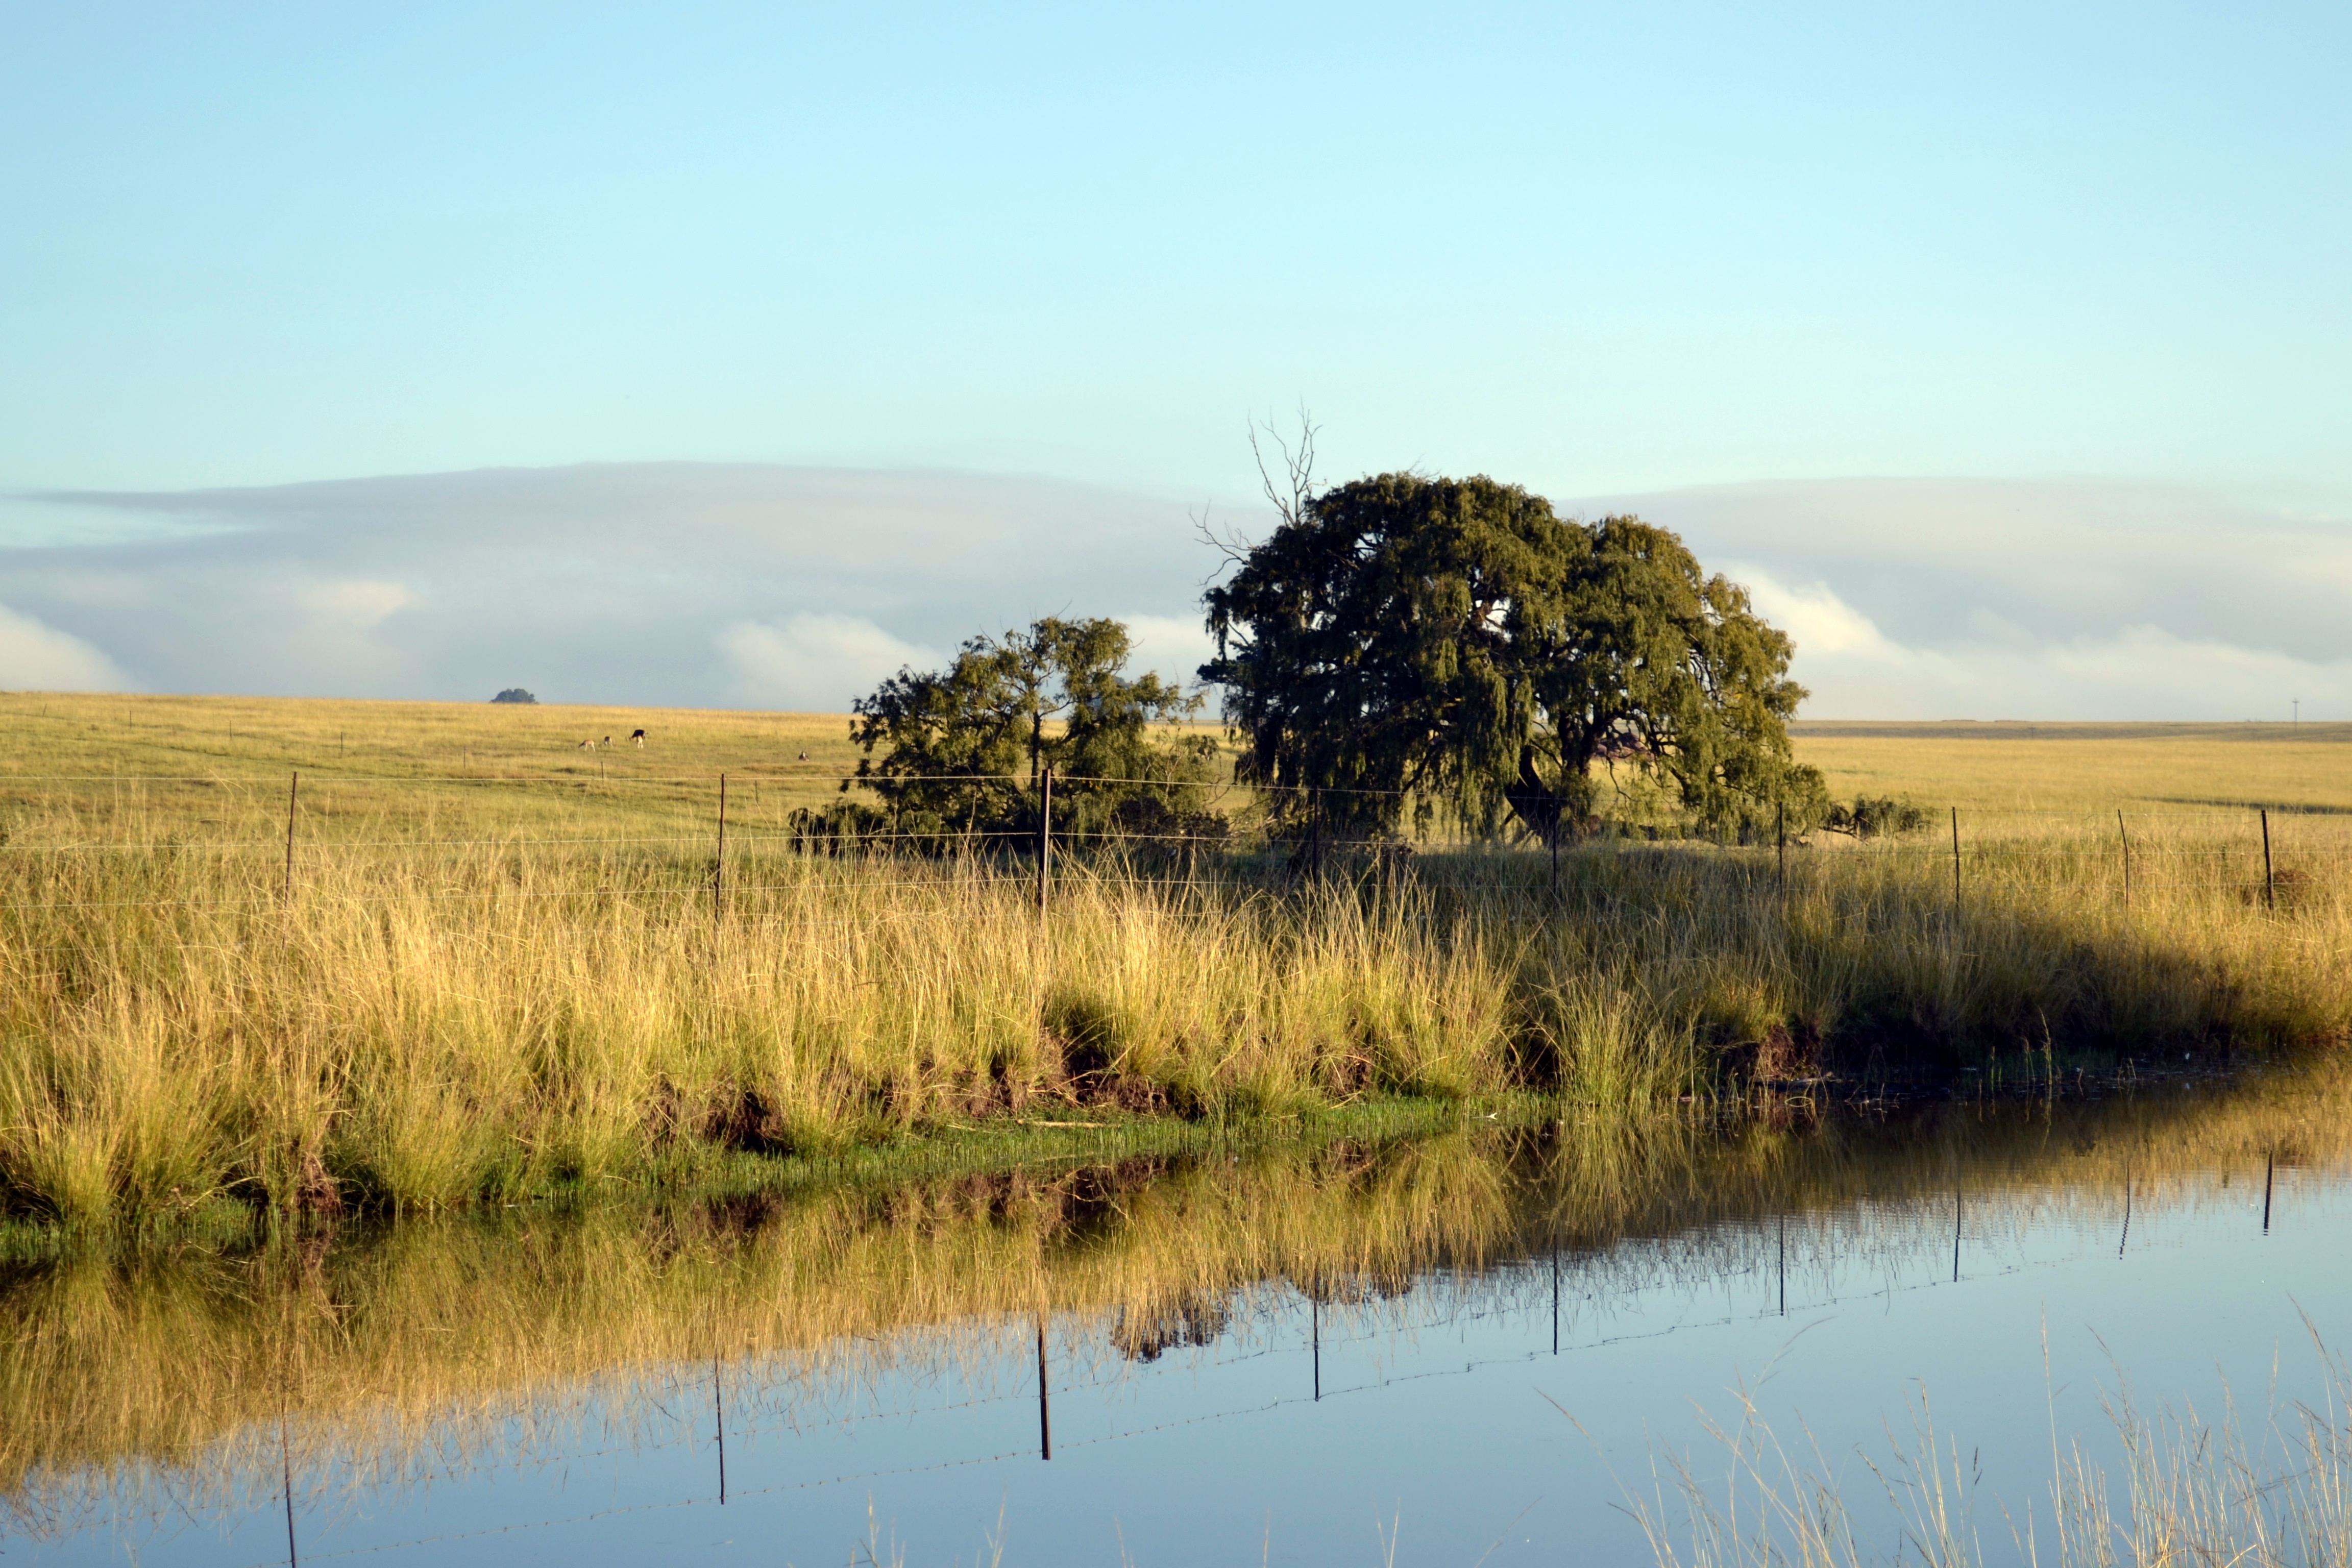
landscape, tree, nature, grass, horizon, marsh, wilderness, plant, field, meadow, prairie, morning, hill, lake, river, environment, reflection, agriculture, savanna, waterway, plain, polder, grassland, wetland, habitat, ecosystem, rural area, natural environment, geographical feature, atmospheric phenomenon, grass family, woody plant